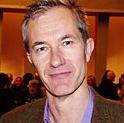
Age: 52